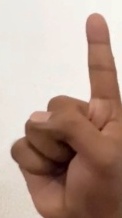
ASL sign: 1